Organic peroxides

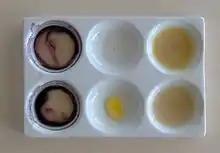
Iodine-starch test. Note the blackening (left) of initially yellowish (right) starch.

Several analytical methods are used for qualitative and quantitative determination of peroxides. A simple qualitative detection of peroxides is carried out with the iodine-starch reaction. Here peroxides, hydroperoxides or peracids oxidize the added potassium iodide into iodine, which reacts with starch producing a deep-blue color. Commercial paper indicators using this reaction are available. This method is also suitable for quantitative evaluation, but it can not distinguish between different types of peroxide compounds. Discoloration of various indigo dyes in presence of peroxides is used instead for this purpose. For example, the loss of blue color in leuco-methylene blue is selective for hydrogen peroxide.